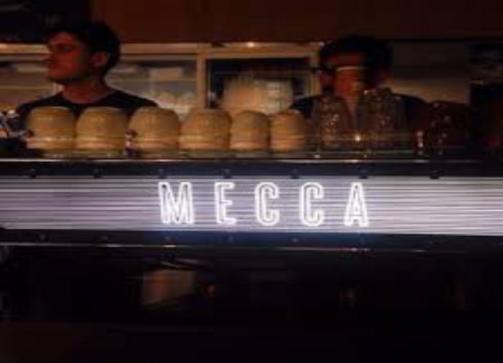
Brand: mecca espresso
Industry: Others